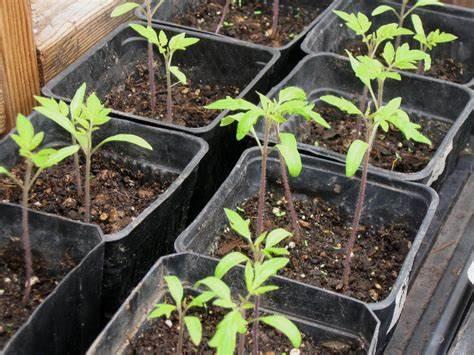
Mbegu za nyanya zilizopandwa kwenye vifaa vinavyotumika kwenye kitalu,  zikiwa moche inakaribia wakati wa kutolewa na kuuziwa wakulima wanaopeleka kwenye mashamba yao makubwa hasa yale ya mazao ya biashara,